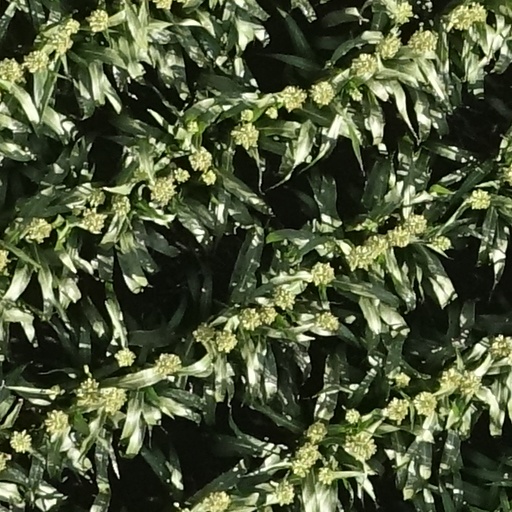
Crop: sorghum